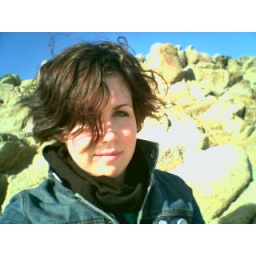
green eyes on the rocks in pacific grove, ca.